Jean Sylvain Bailly

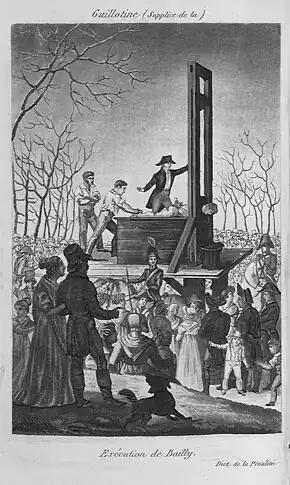
Bailly on the guillotine

In July 1793, Bailly left Nantes to join his friend Pierre-Simon Laplace at Melun, but was recognized there and arrested. On 14 October, he was pressed to but refused. On 10 November 1793, he was brought before the Revolutionary Tribunal in Paris, speedily tried, and sentenced to death the next day. On 12 November 1793, he was guillotined at the Champ de Mars, a site selected symbolically as the location of his betrayal of the republican movement. The little red flag he had used to give the order to fire on the crowds on the Champs de Mars was tied to the cart that took him to his death, and burned in front of him before he was executed. It was the revival of this event as a part of republican heritage after 10 August 1792, as well as a campaign of municipal persecution led by Marat, that ultimately resulted in Bailly's execution, as well as that of "many of his colleagues". Before his death, he was forced to endure the freezing rain and the insults of a howling mob. When a scoffer shouted, ""Tu trembles, Bailly?"" ("Do you tremble, Bailly?"), he responded, ""Oui, mais c'est seulement de froid"" ("Yes, but it is only the cold").